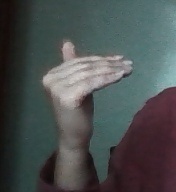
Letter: khaa